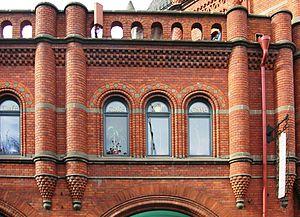
Le marché couvert d'Östermalm, en suédois Östermalms Saluhall, est un bâtiment situé dans le quartier d'Östermalm à Stockholm en Suède. Inauguré en 1888, il abrite encore aujourd'hui des boutiques d'alimentation et de gastronomie.